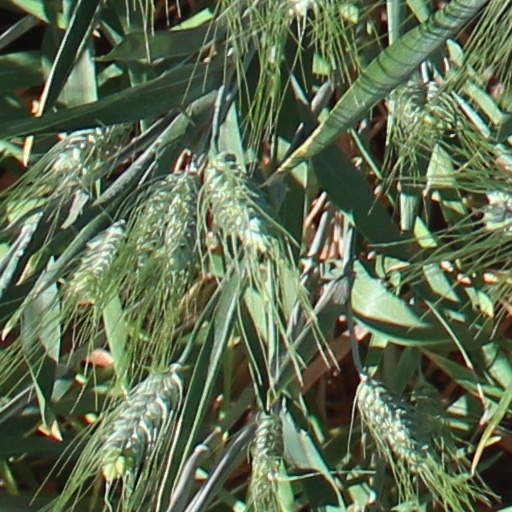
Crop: wheat